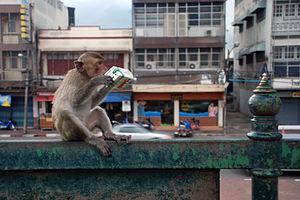
Lopburi est une ville de la région Centre de la Thaïlande, capitale de la province de Lopburi. Elle est située sur le cours de la Lopburi, un des bras de la Chao Phraya.